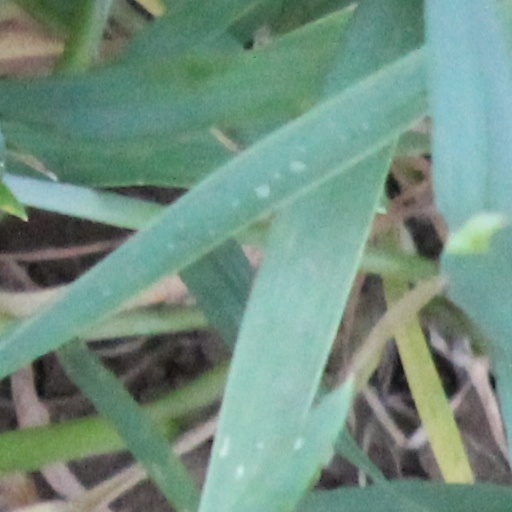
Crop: wheat